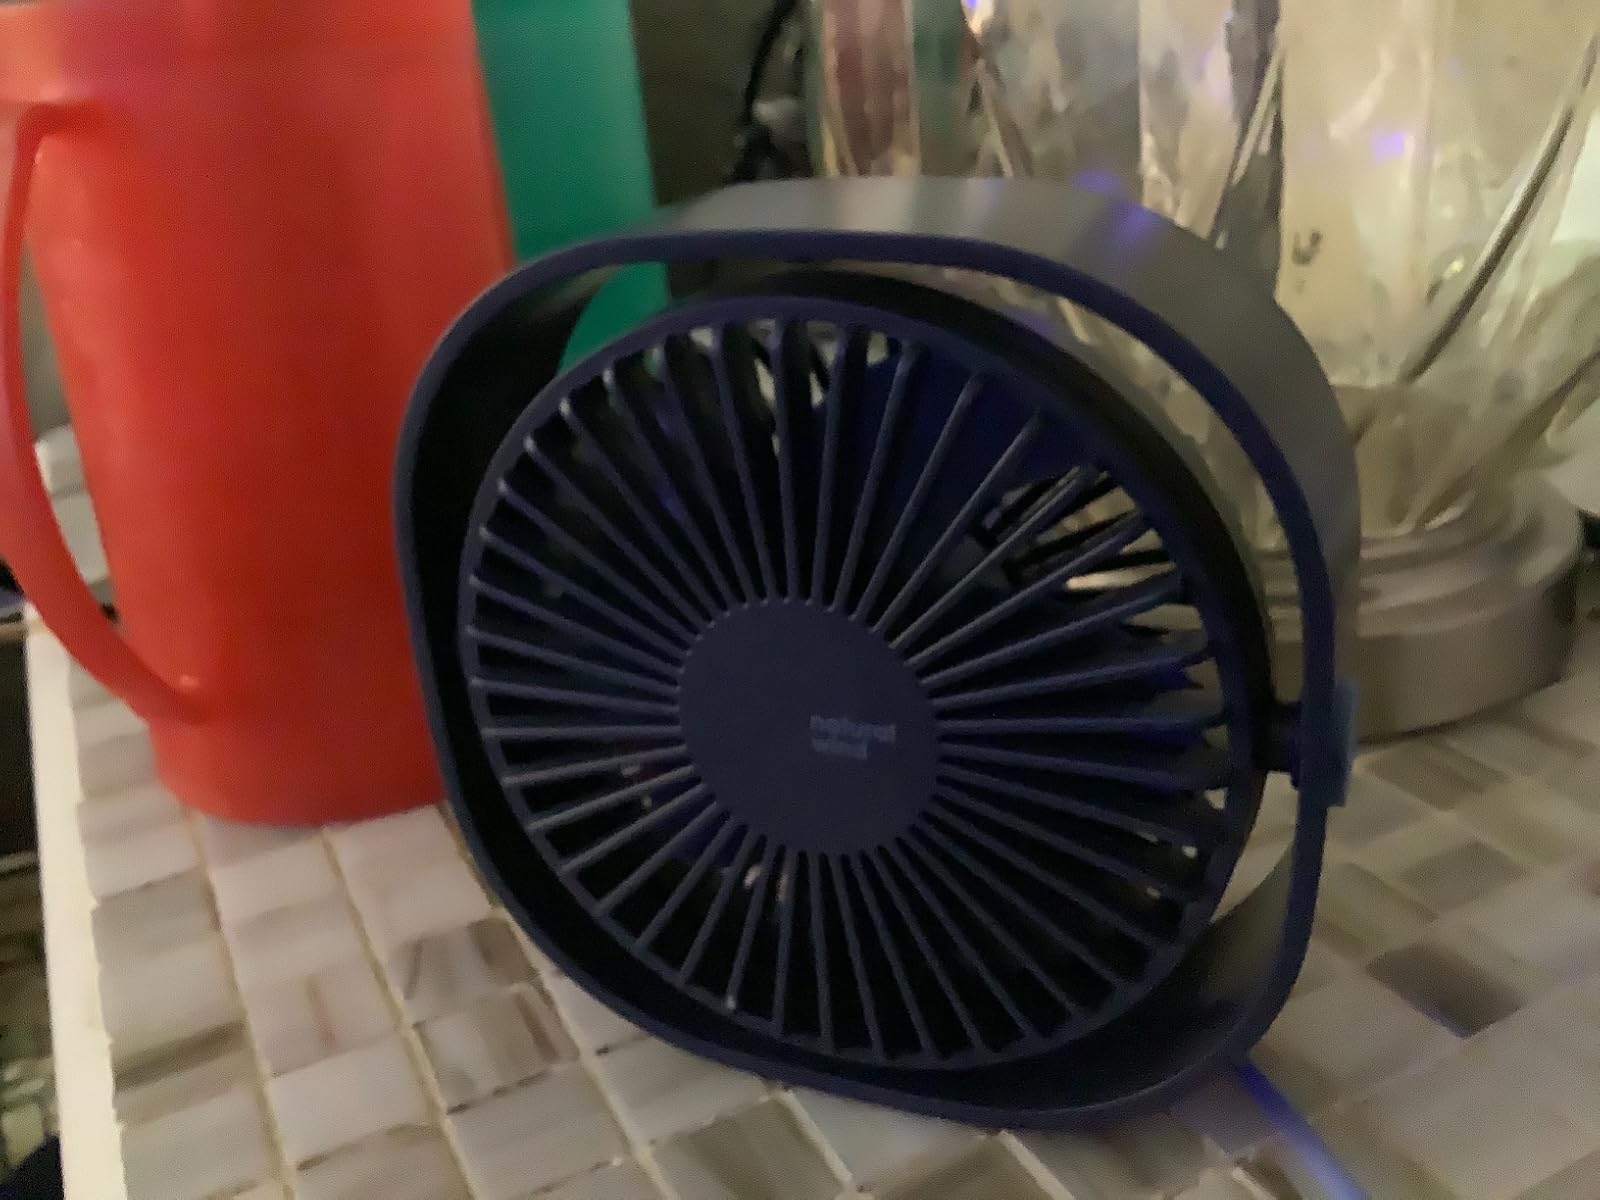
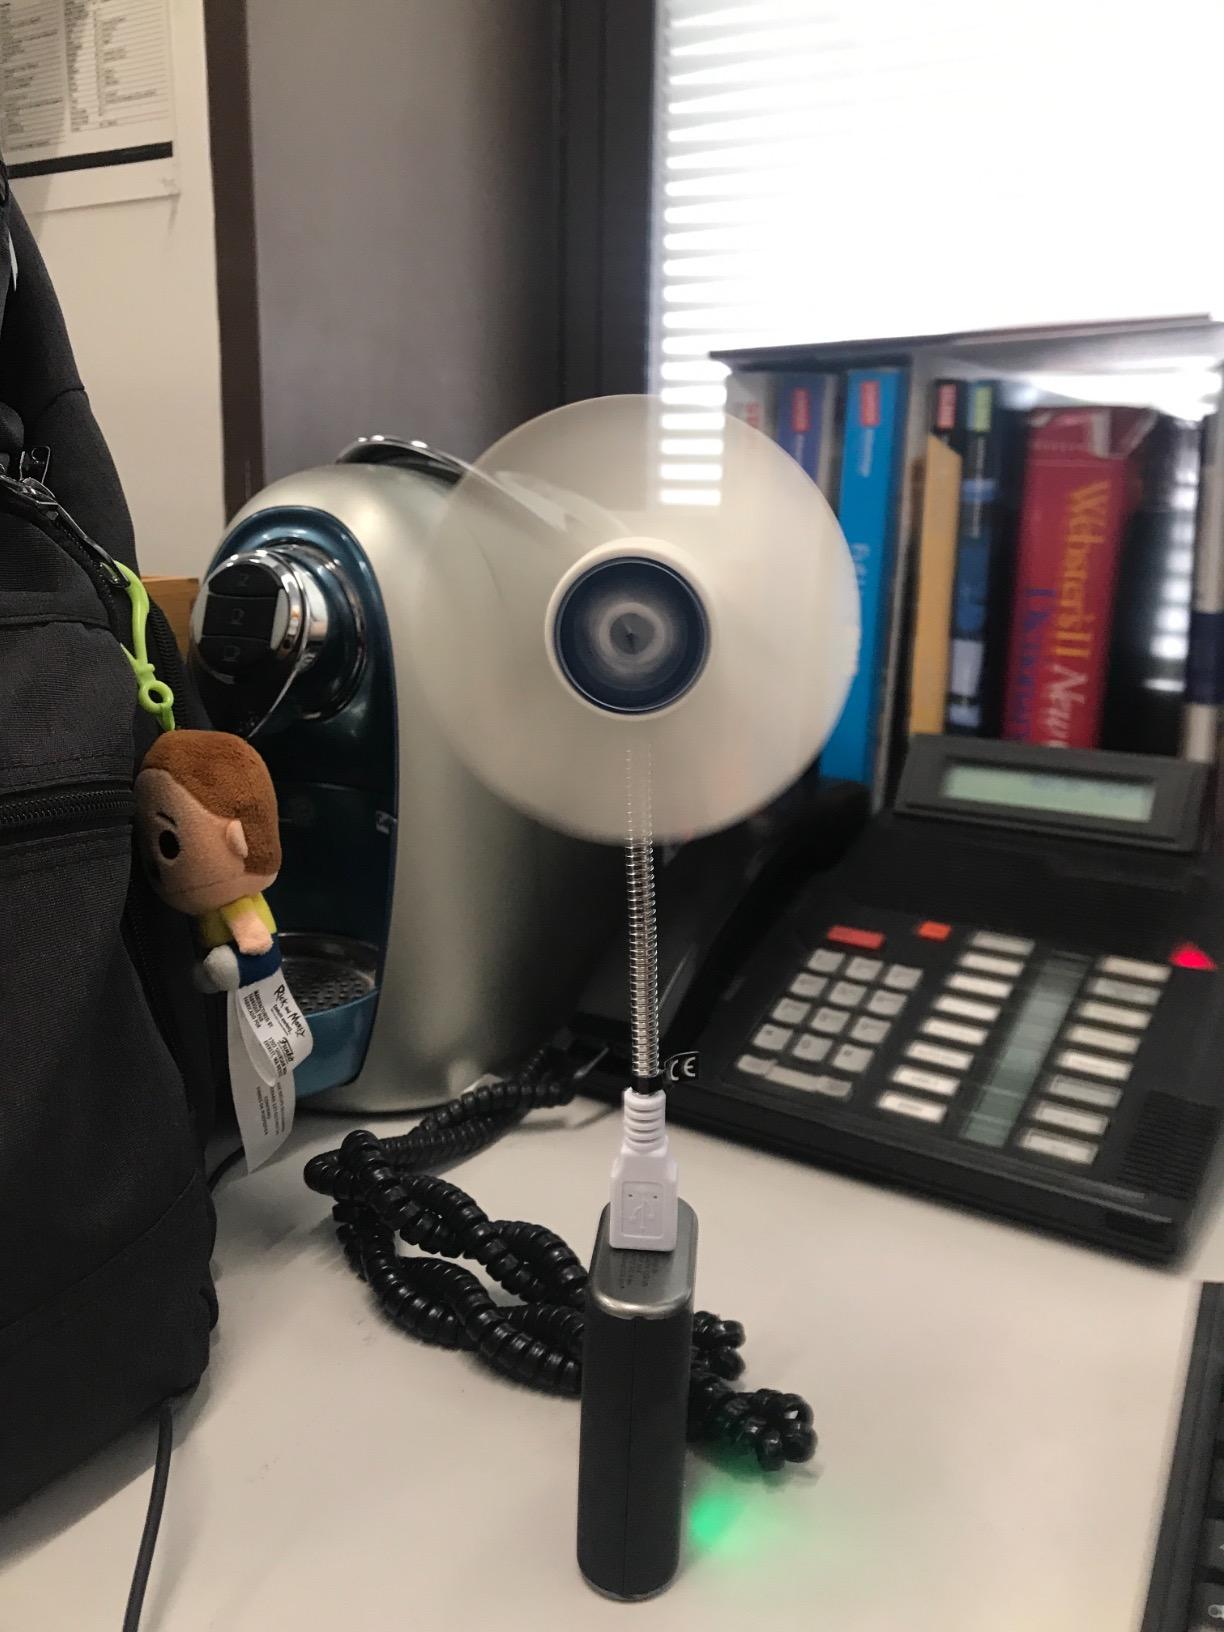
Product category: fan
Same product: no